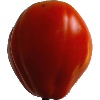
Label: Tomato 1